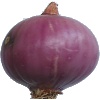
Label: Onion Red Peeled 1